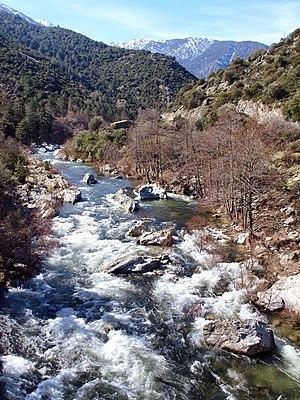
Castirla est une commune française située dans la circonscription départementale de la Haute-Corse et le territoire de la collectivité de Corse. Le village appartient à la piève de Talcini.